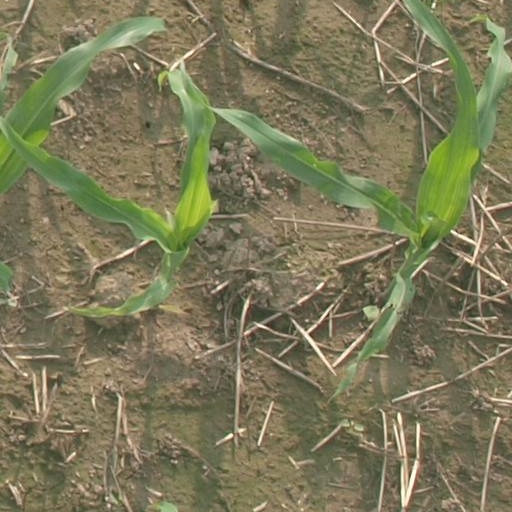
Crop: maize; corn